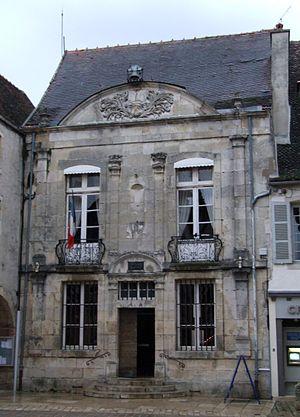
Hôtel de ville, Noyers-sur-Serein, Yonne, Bourgogne, FRANCE